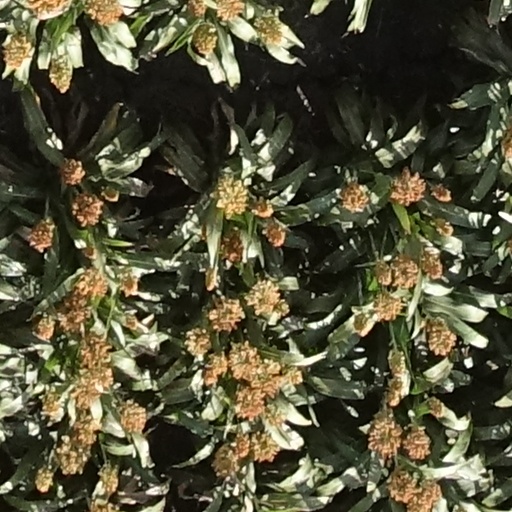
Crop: sorghum